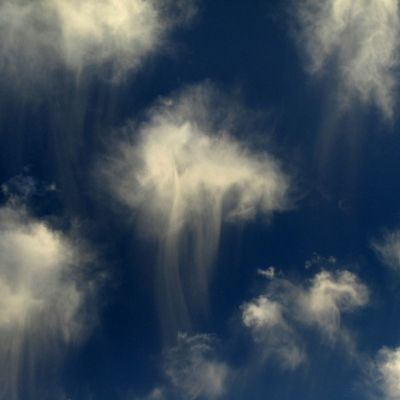
Cloud type: Altocumulus (Ac)